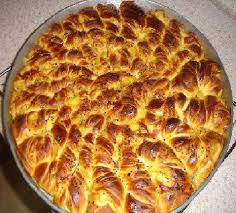
Yemek: borek